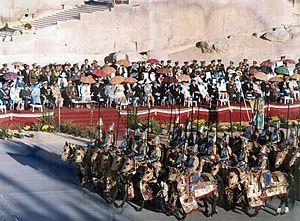
La célébration du 2 500ᵉ anniversaire de la fondation de l'empire perse se réfère à un ensemble de festivités et événements culturels qui ont été organisés en Iran durant l'année iranienne de mars 1971 à mars 1972 et notamment à l'automne 1971. Cette date se réfère à la mort du fondateur de l'empire perse, Cyrus II Le Grand, en -530. Elles sont surtout connues pour les fêtes organisées par le chah d'Iran Mohammad Reza Pahlavi à Shiraz, Pasargades et Persépolis sous le nom de Festival des arts de Shiraz-Persépolis, le reste des célébrations étant moins connues.